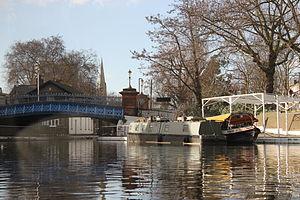
Regent's Canal est un canal qui traverse le centre de Londres dans sa partie Nord. Il constitue un lien entre un bras du Grand Union Canal, le Paddington Arm situé dans le quartier de Paddington, et la Tamise au niveau du quartier de Limehouse.